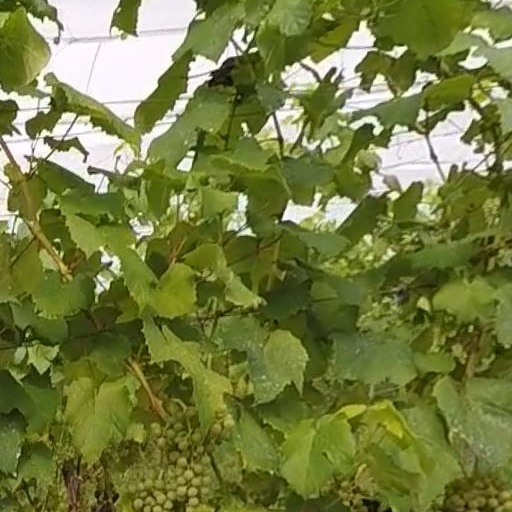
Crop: grape